Charles-François-Maximilien Marie

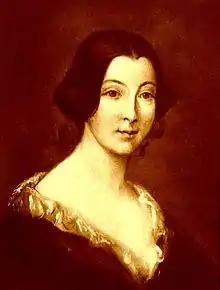
Maximilien's sister, Clotilde de Vaux

He had one elder sister, the famous positivist muse Clotilde de Vaux, and one younger brother, Léonard Marie (1820–1860), chevalier of the Légion d'honneur, who was also a military officer trained at the École Polytechnique and who died without issue at the Battle of Palikao.